Khoi Vinh

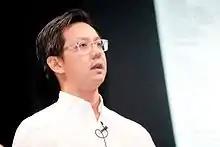
Khoi Vinh at the TYPO SF conference in 2012

Khoi Vinh (born December 3, 1971) is a graphic designer, blogger, and former Design Director for "The New York Times", where he worked from January 2006 until July 2010. "Fast Company" named Vinh one of "The 50 Most Influential Designers in America" in September 2011.